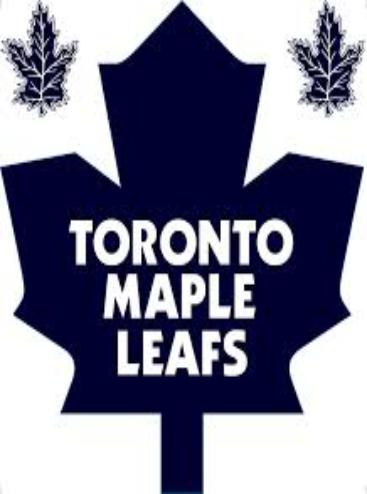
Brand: Maple Leaf
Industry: Necessities